Selma Times-Journal

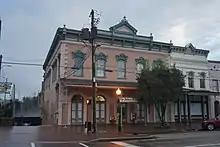
"Selma Times-Journal" building

The Selma Times-Journal, is a five-day-a-week newspaper located in Selma, Alabama. It publishes every day of the week, except Sunday and Monday. The Saturday paper is called the "Weekend Edition." It is owned by Tuscaloosa, Alabama-based Boone Newspapers Inc.